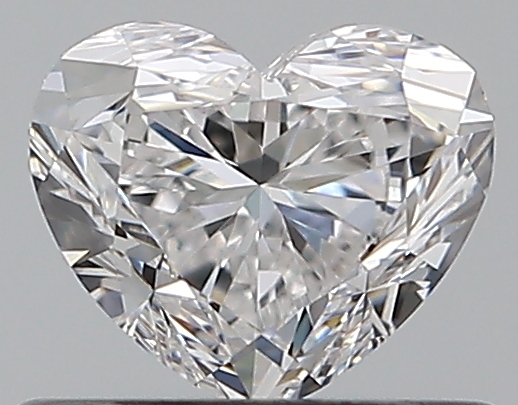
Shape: heart
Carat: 0.5
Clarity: VS1
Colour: E
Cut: VG
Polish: EX
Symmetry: VG
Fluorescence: N
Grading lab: GIA
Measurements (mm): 4.5 x 5.36 x 3.23